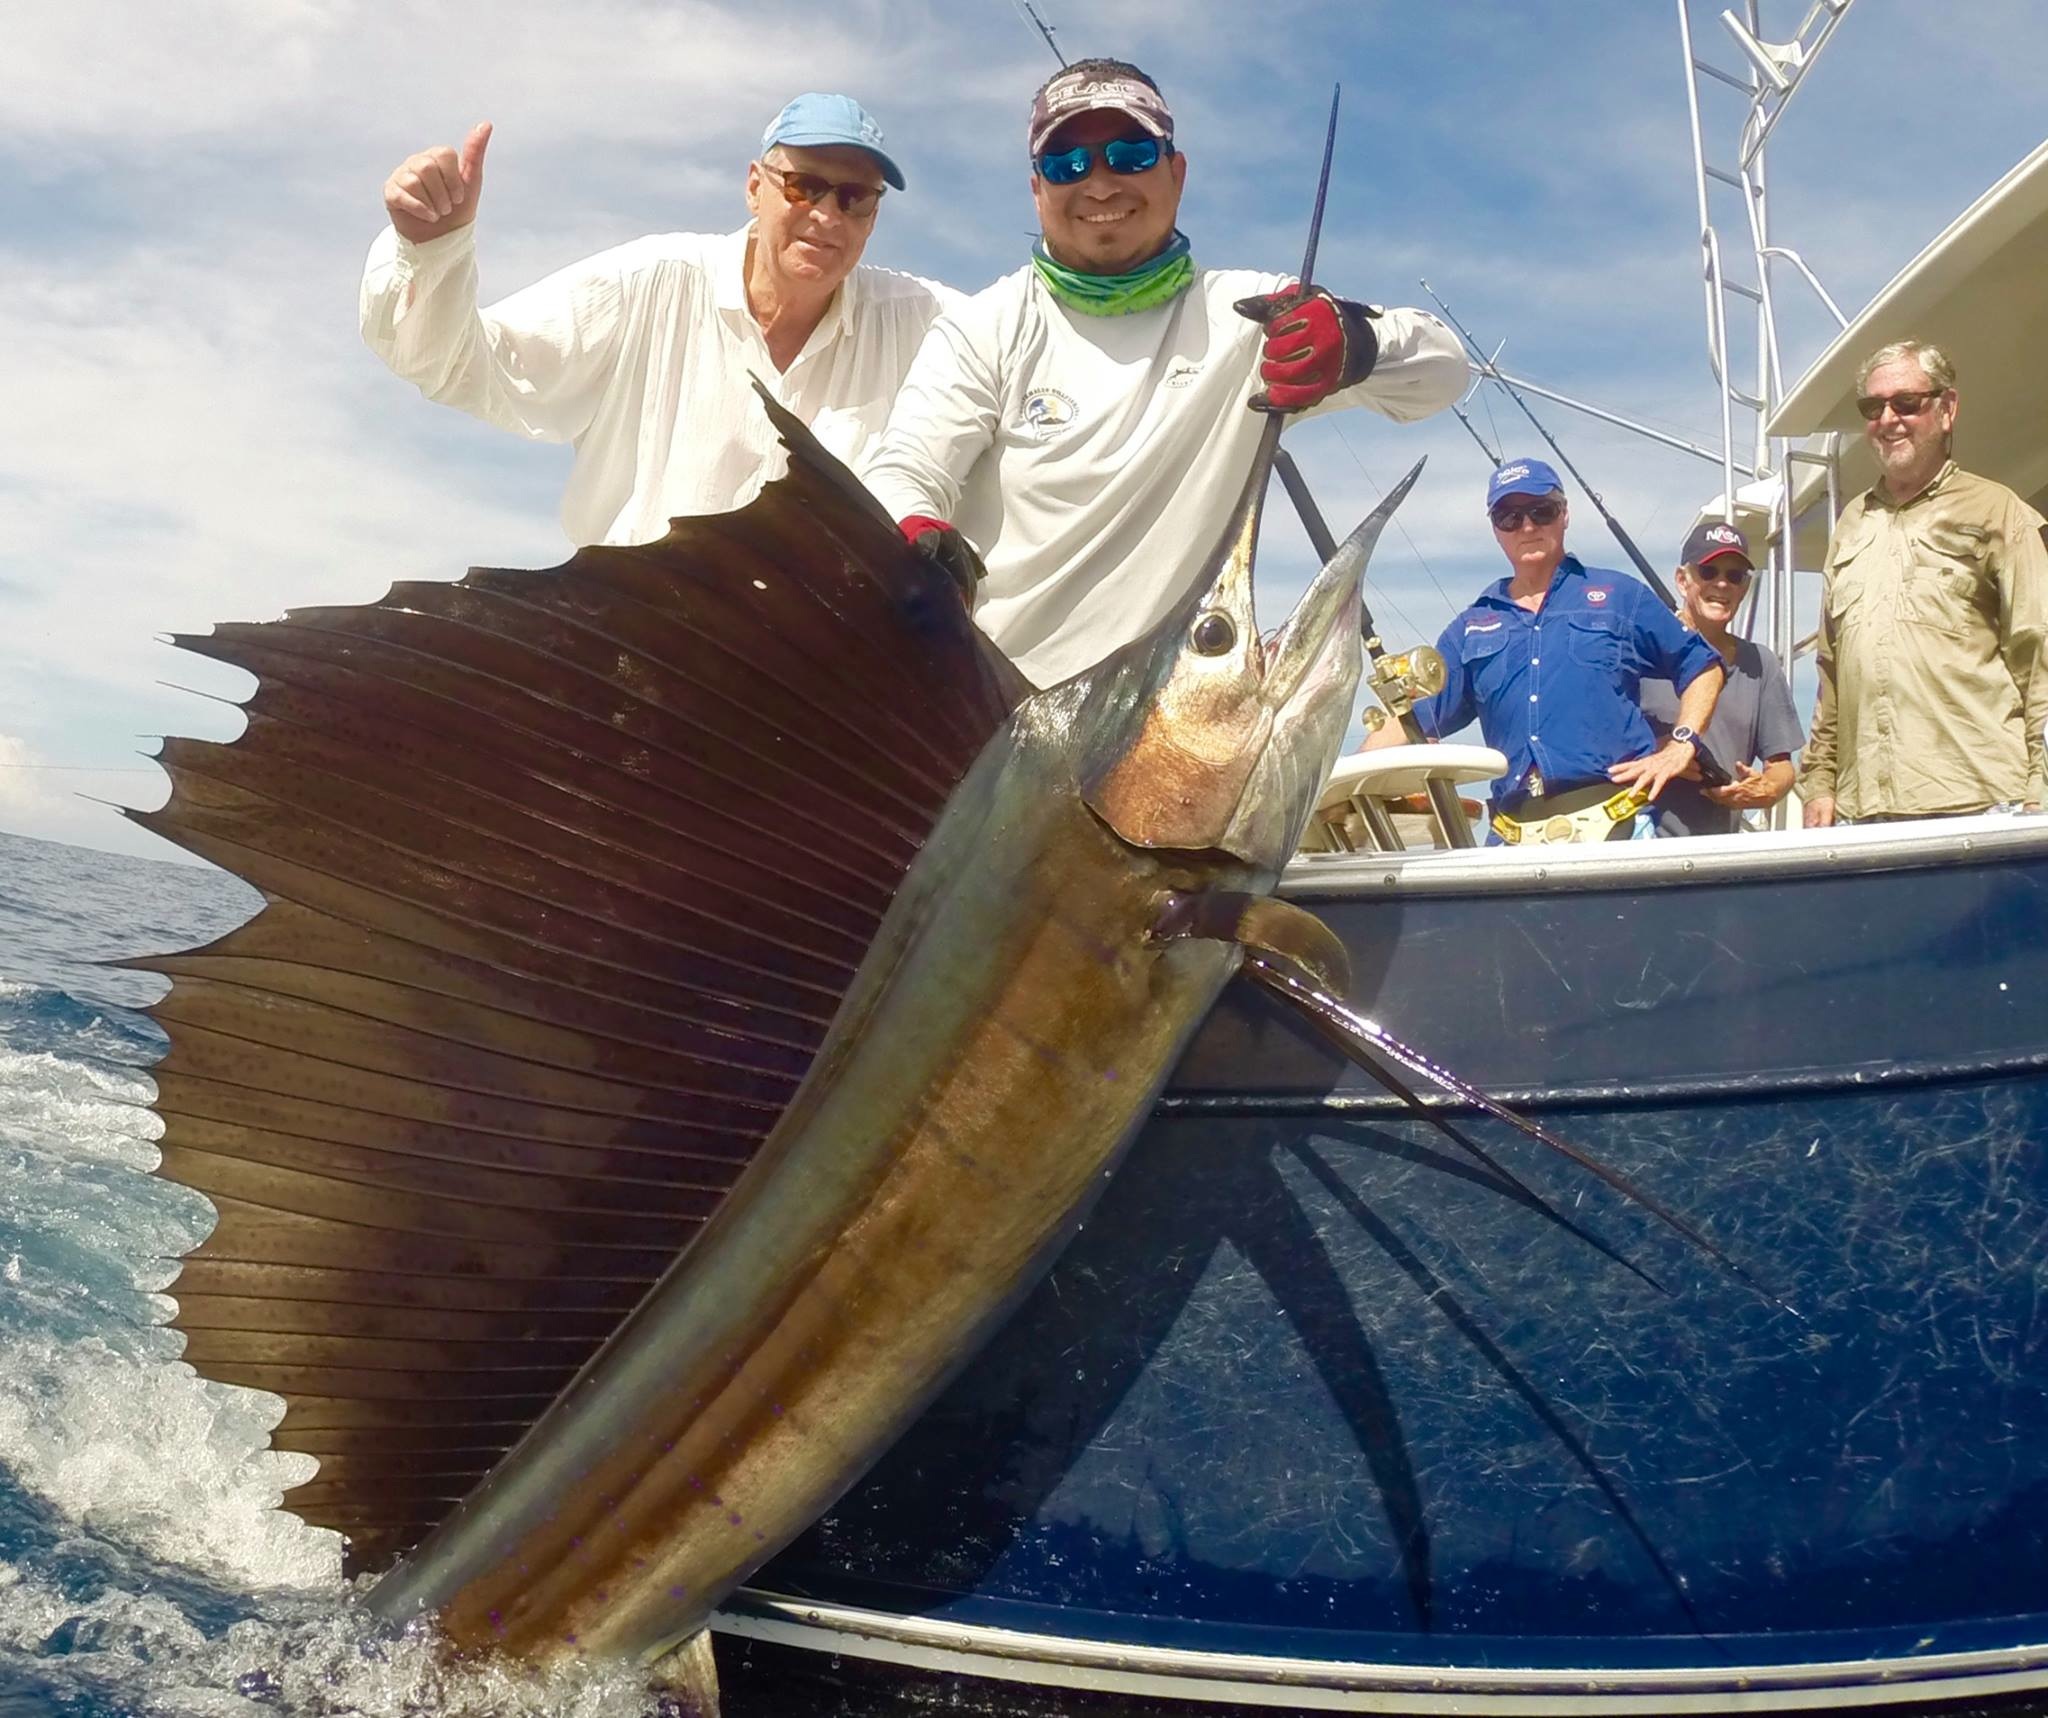
vehicle, fishing, fish, cod, watercraft rowing, recreational fishing, big game fishing